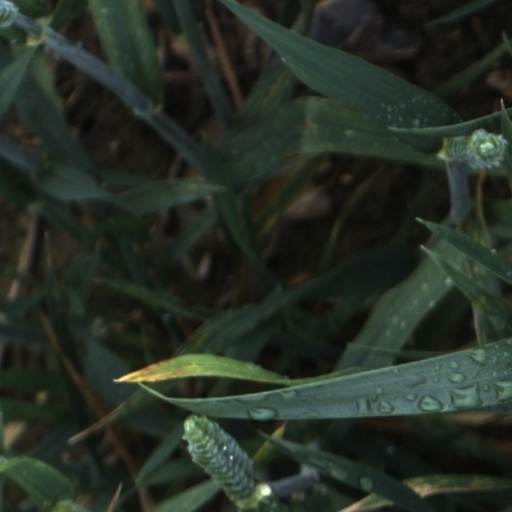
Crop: wheat